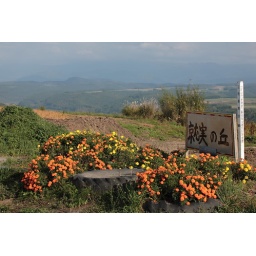
a flower bed and the board of this hill name at the top of Shujitsunooka hill in Asahikawa, Hokkaido.